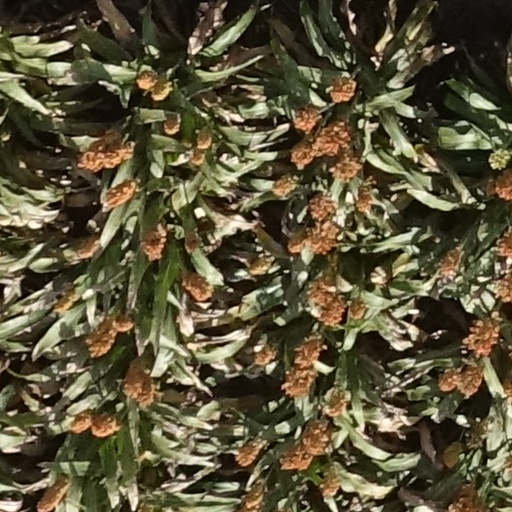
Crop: sorghum